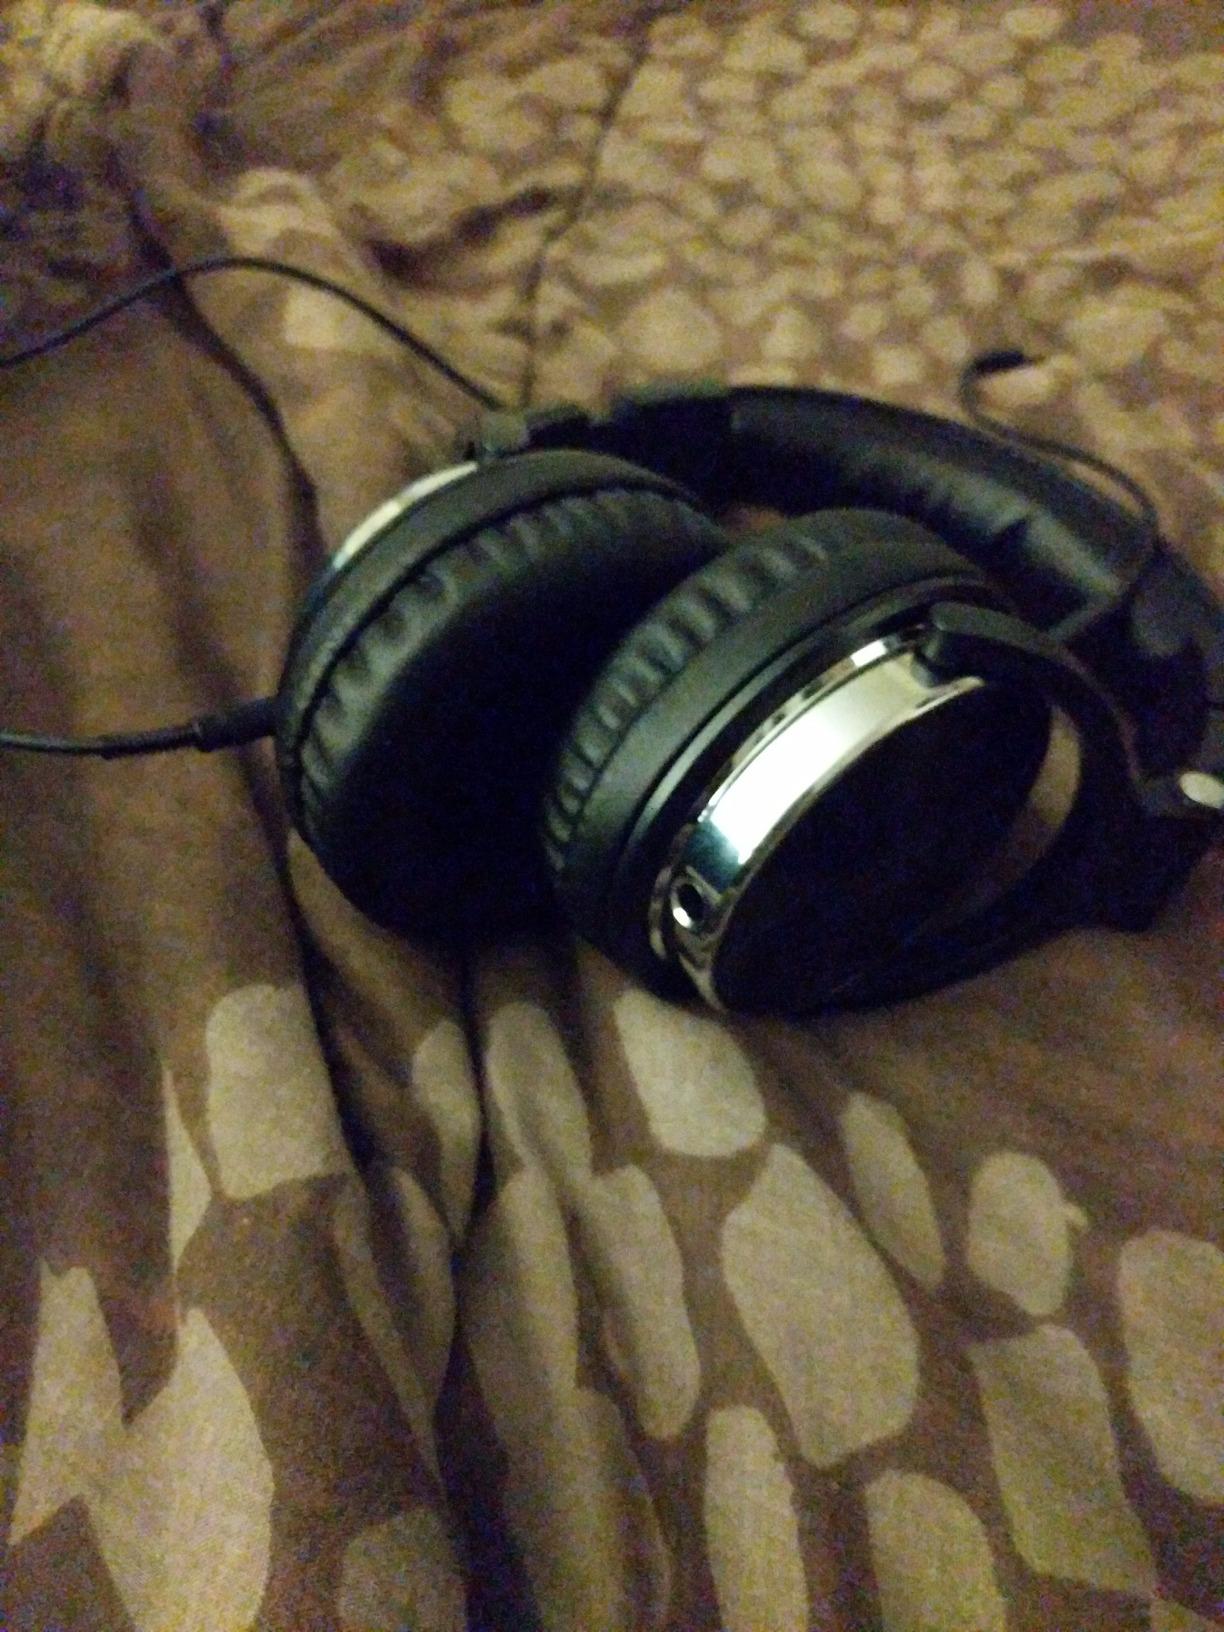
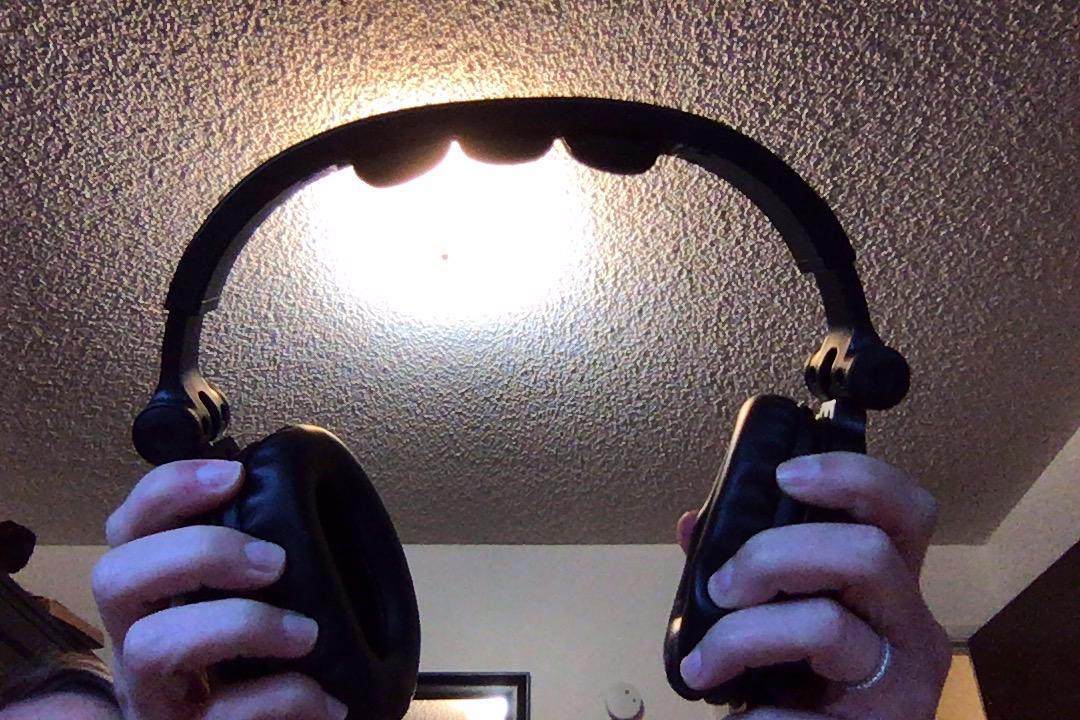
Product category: headphones
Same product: no